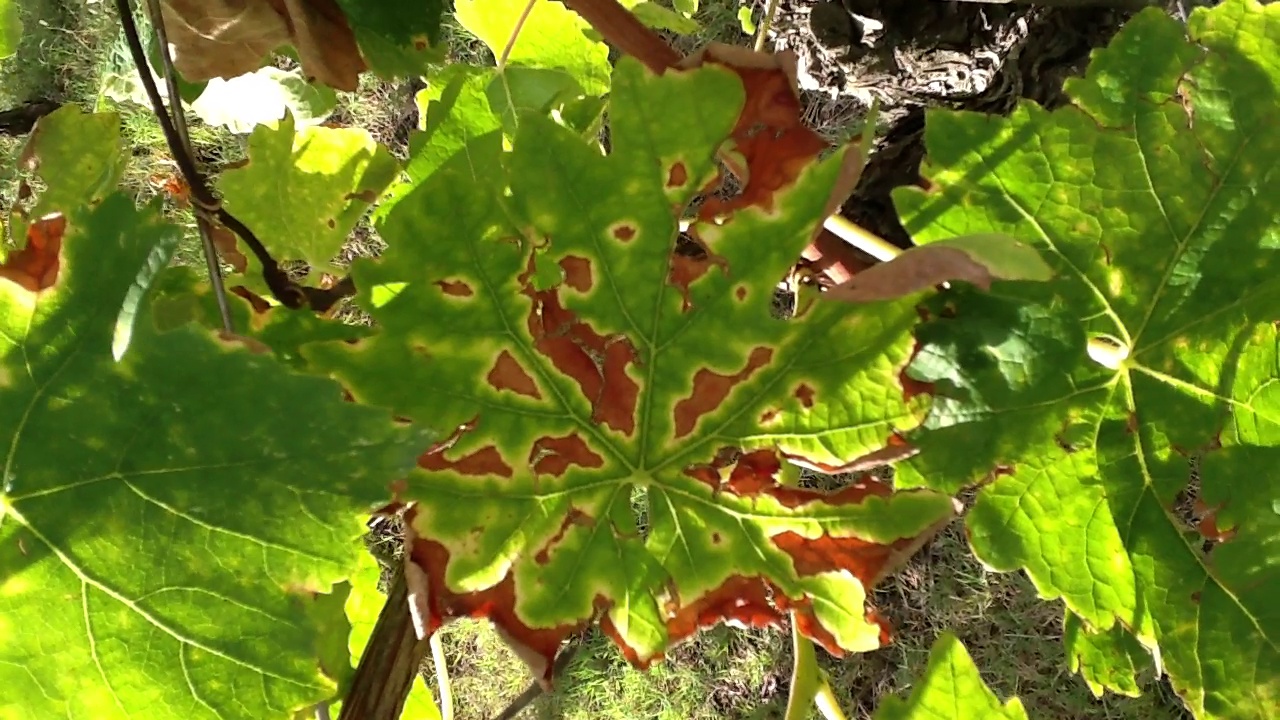
Label: esca